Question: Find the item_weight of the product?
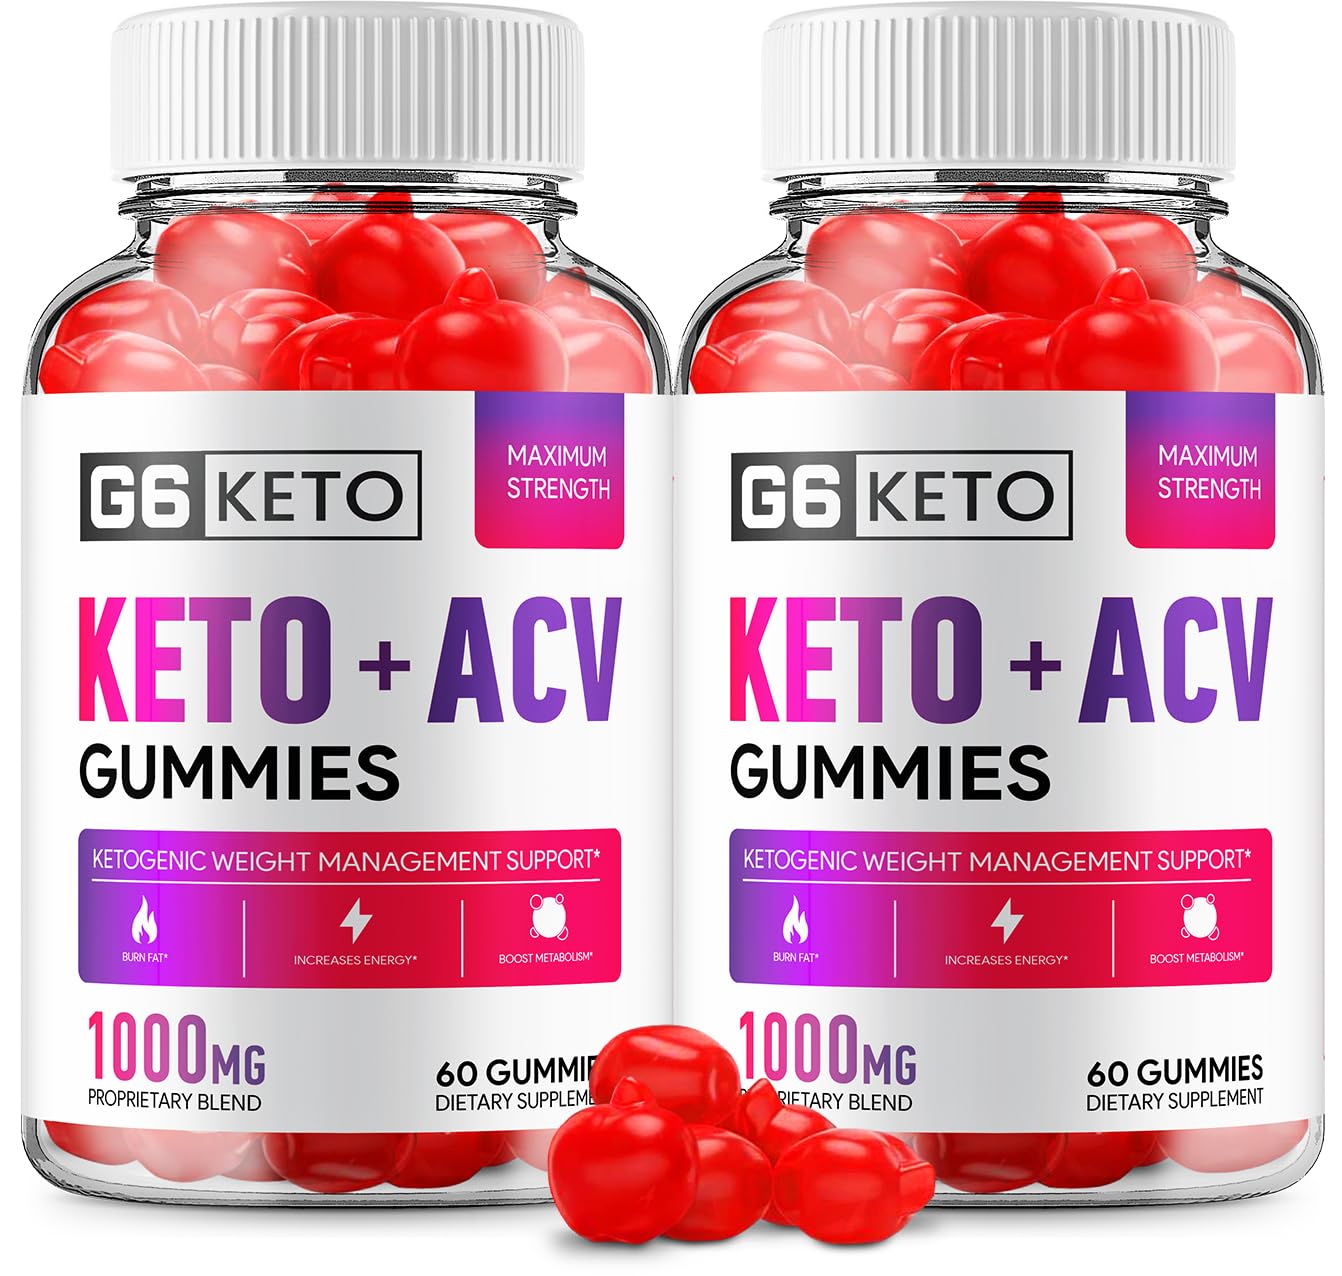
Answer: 6.0 gram